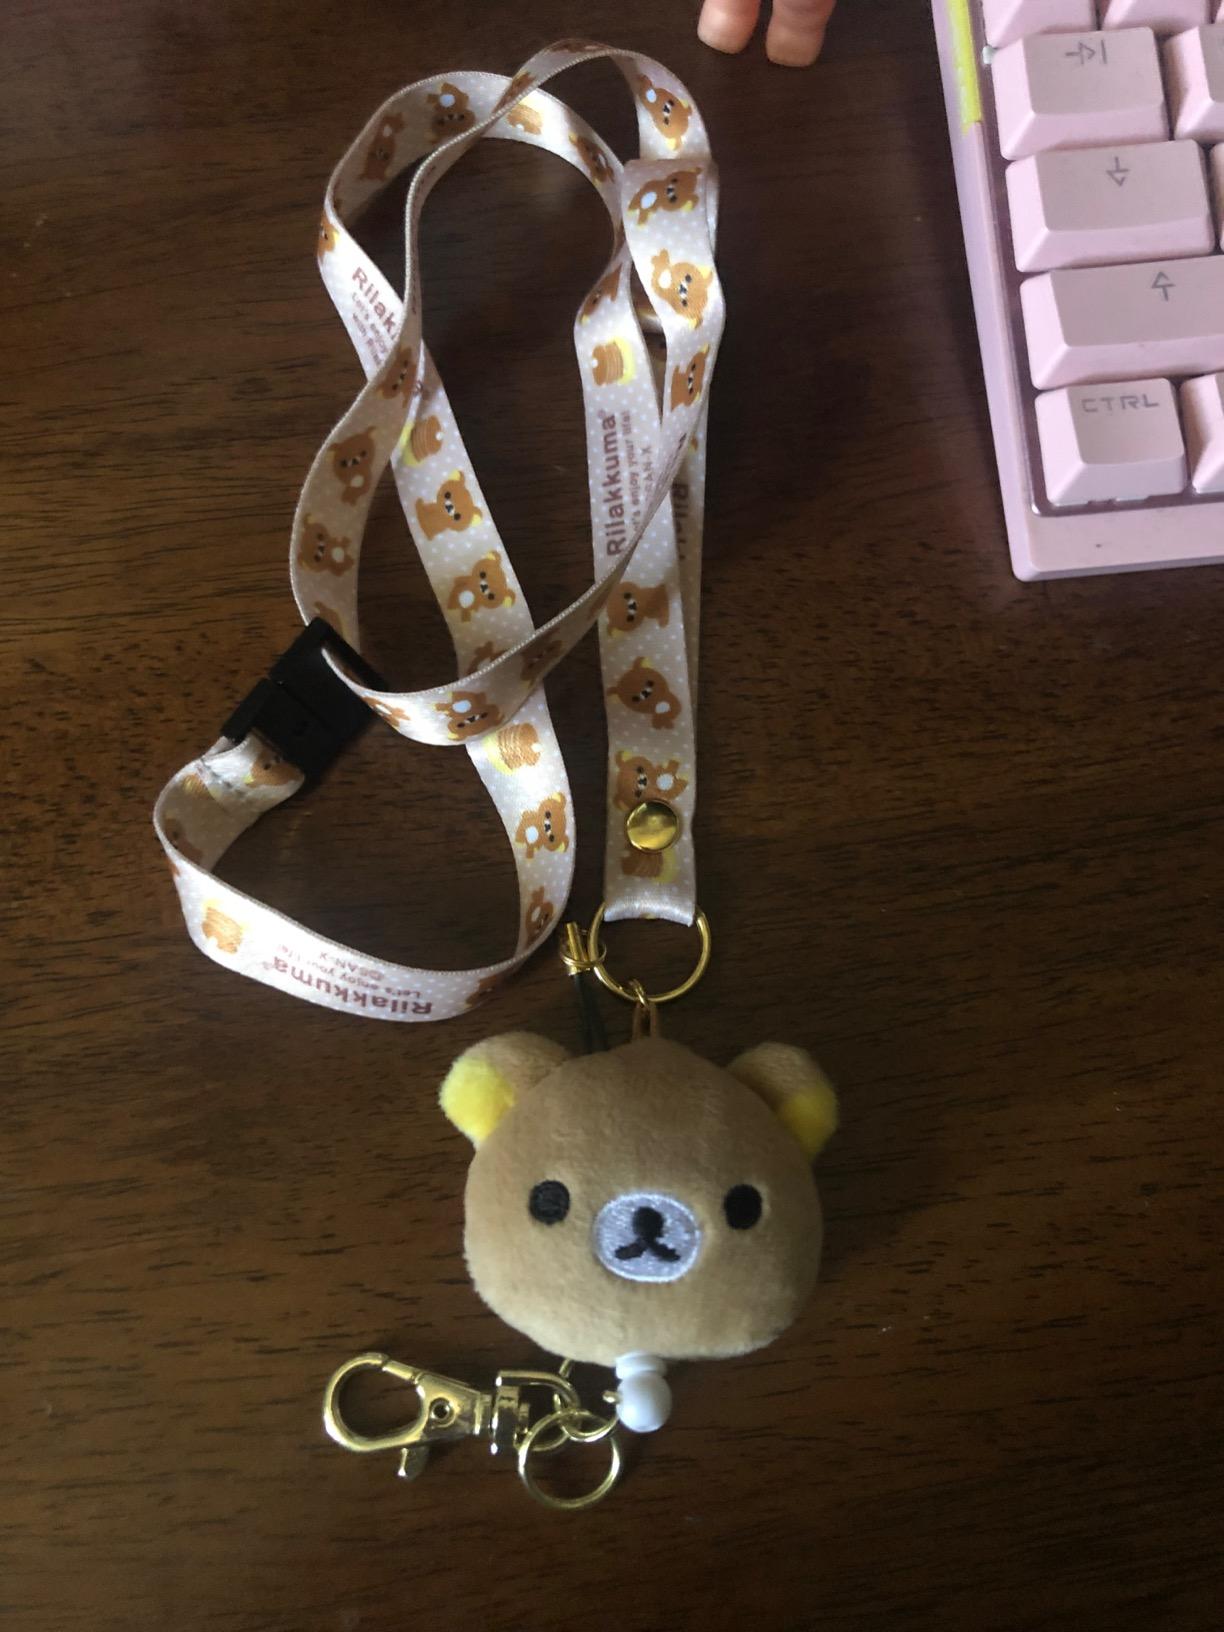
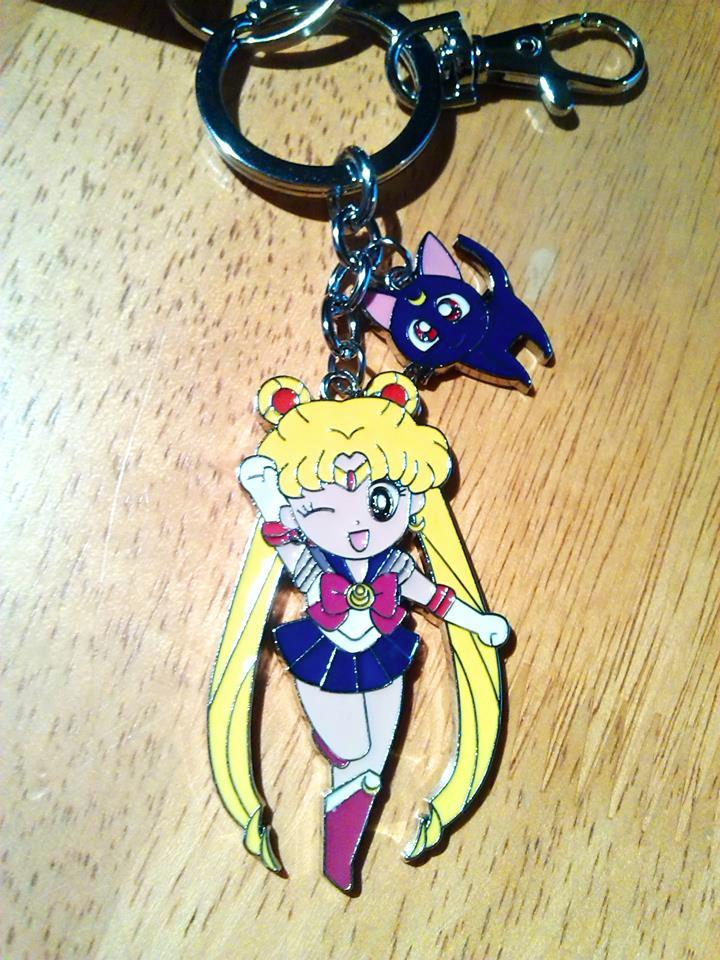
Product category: accessories_keychain
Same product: no